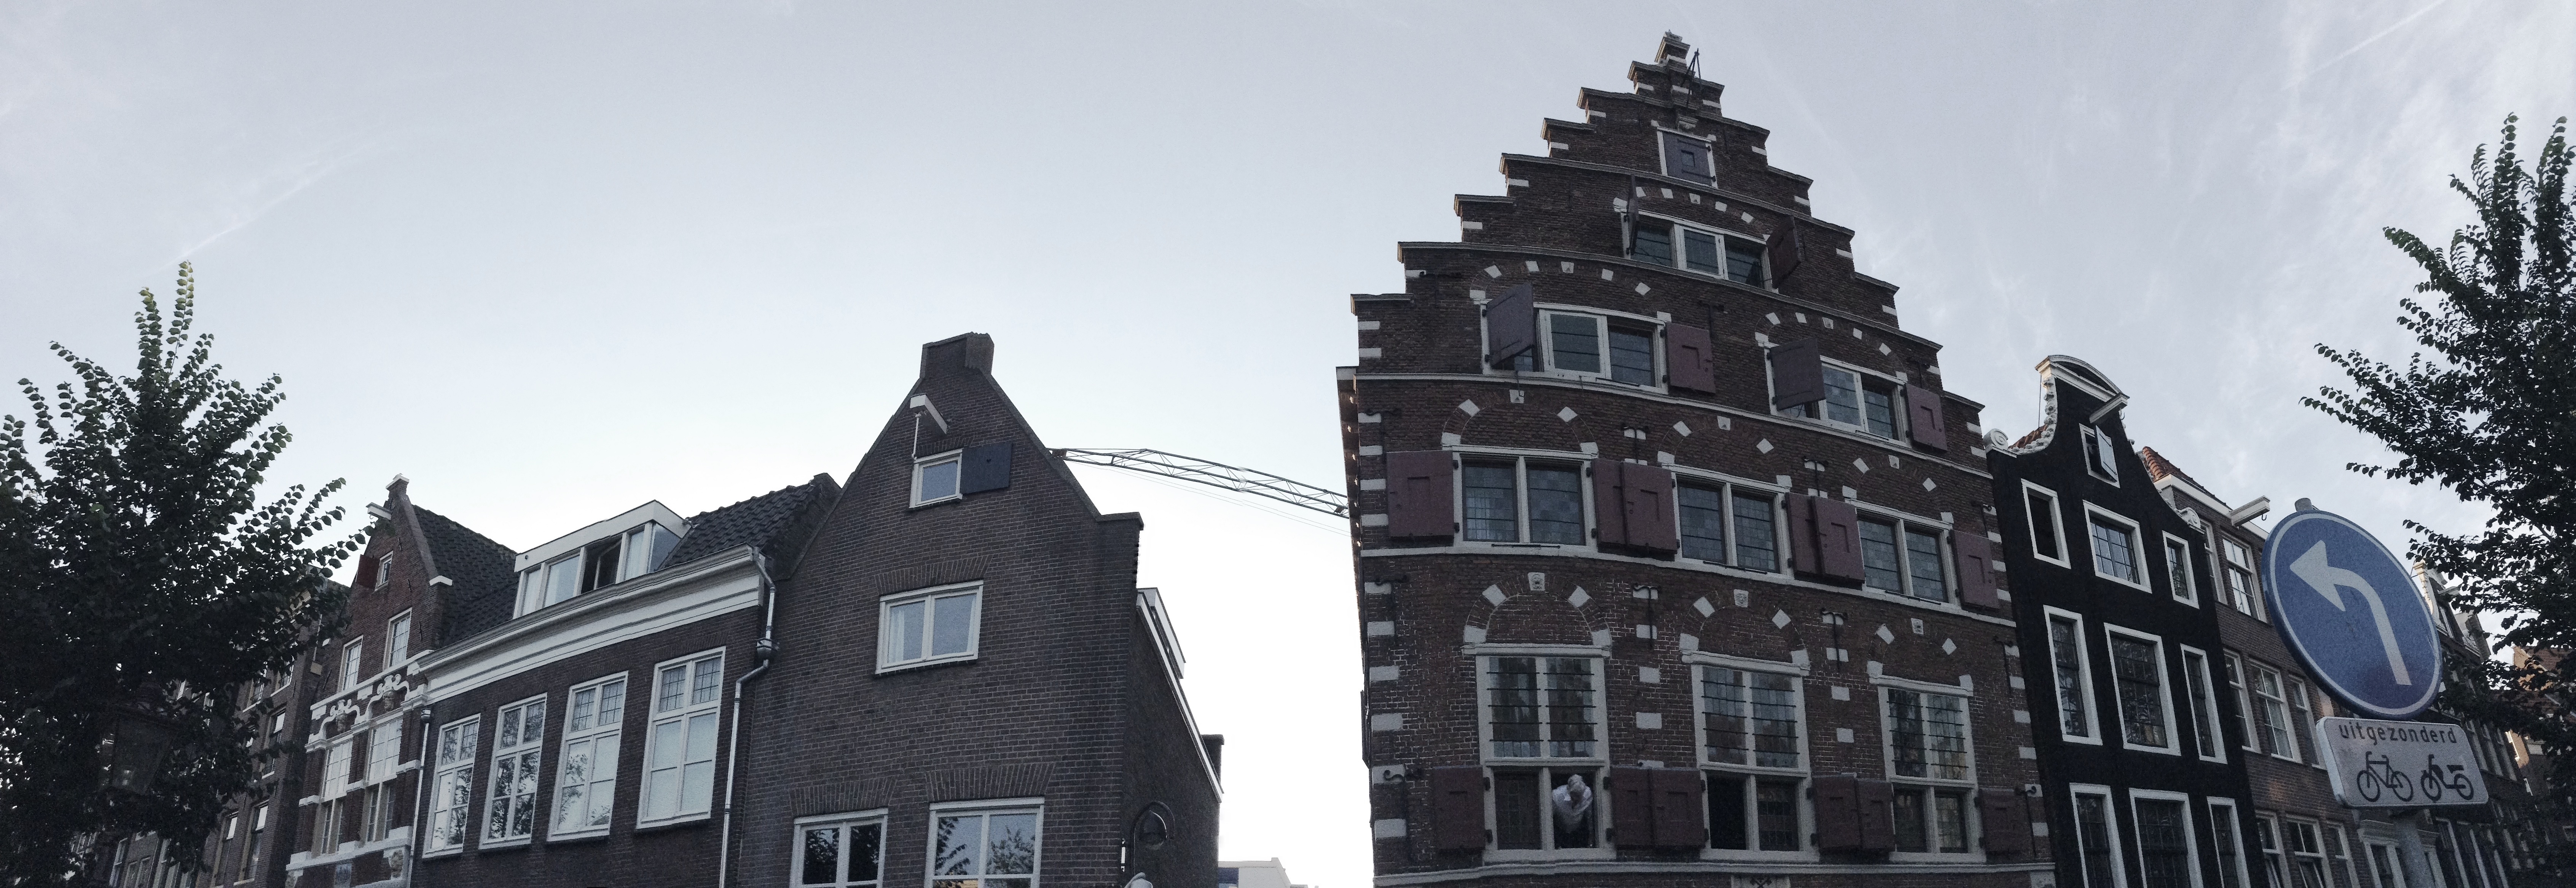
snow, winter, architecture, skyscraper, cityscape, landmark, facade, tower block, metropolis, tours